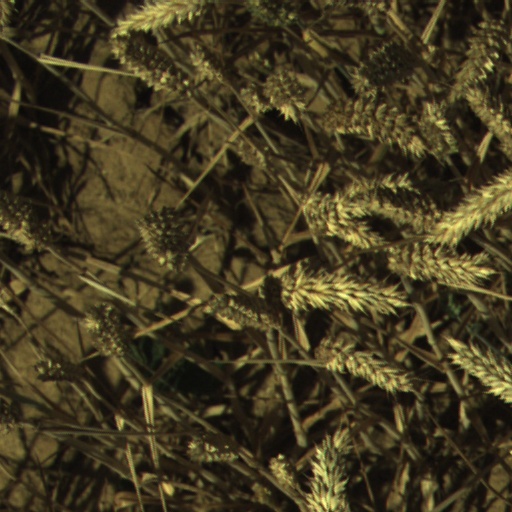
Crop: wheat